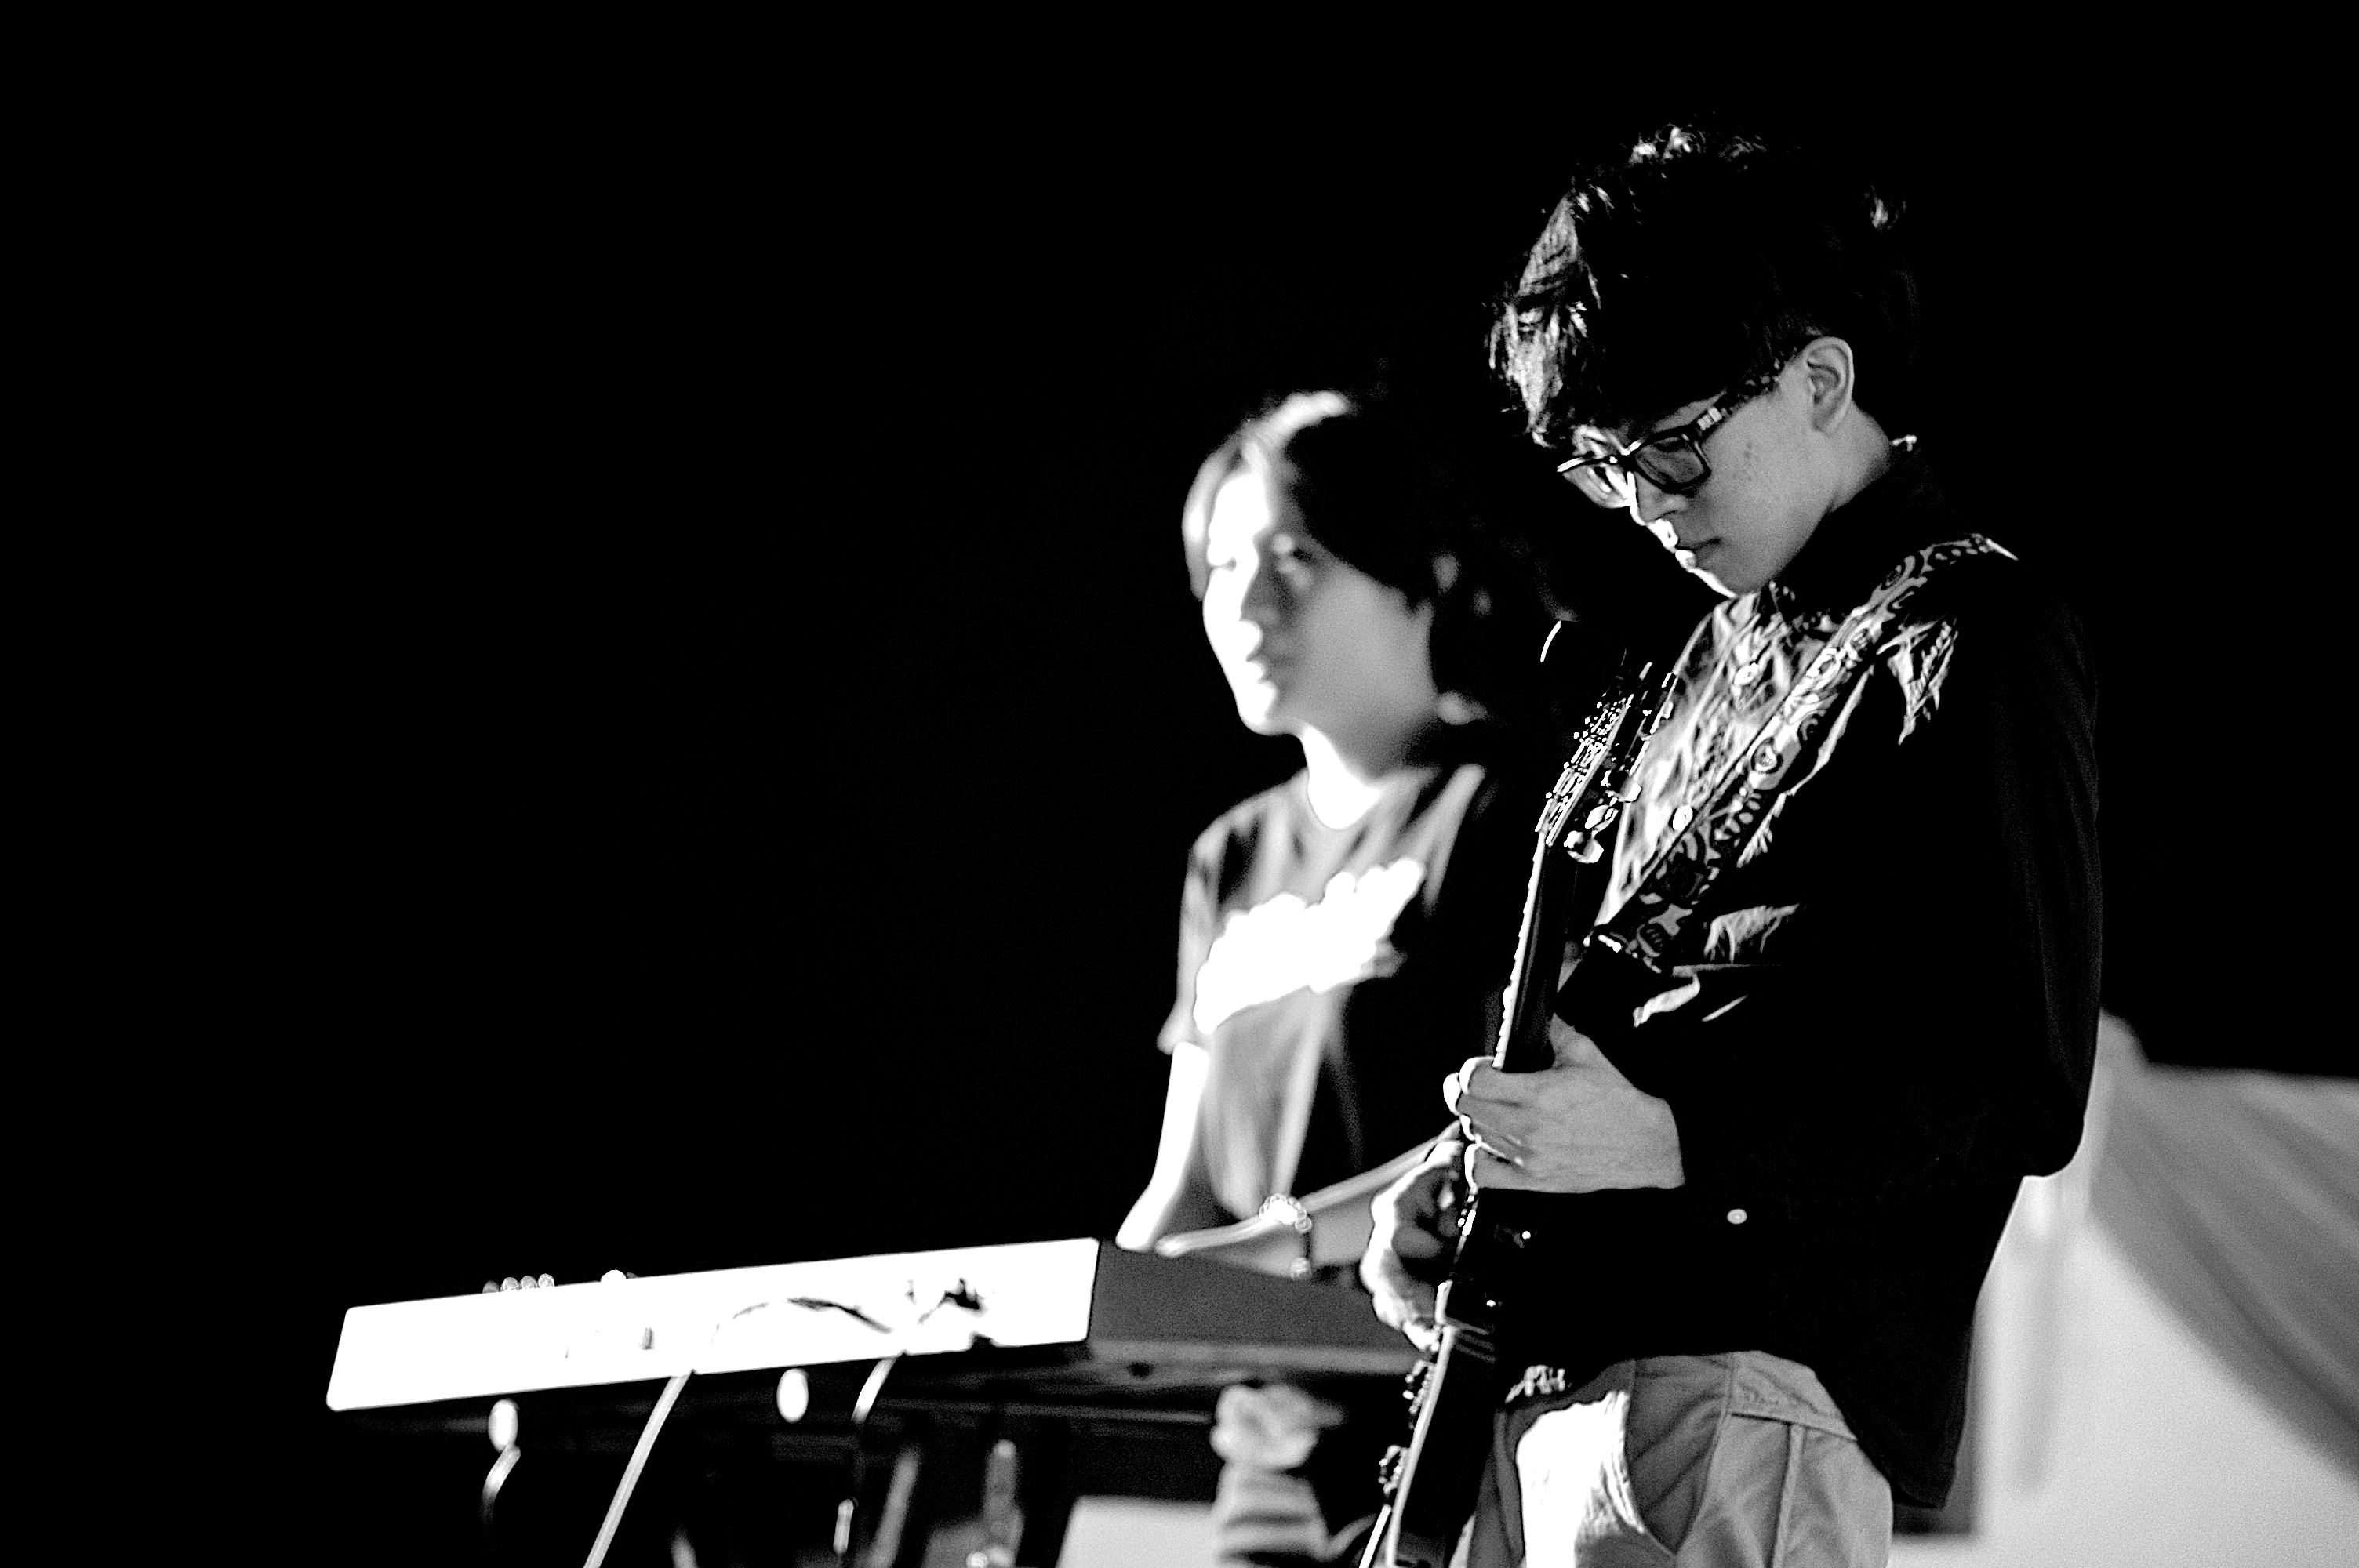
music, black and white, night, play, guitar, concert, band, student, musician, monochrome, stage, performance, bassist, university, singing, collage, guitarist, china, guangzhou, entertainment, pianist, monochrome photography